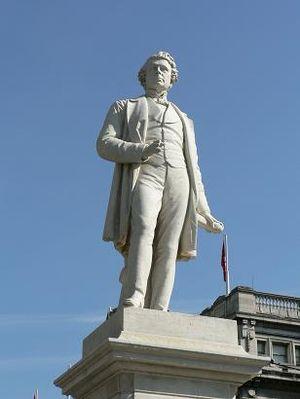
John Gray, parfois orthographié Grey, né le 13 juillet 1815 à Claremorris et mort le 9 avril 1875 à Bath, est un médecin, chirurgien, propriétaire de journal, journaliste et homme politique irlandais.